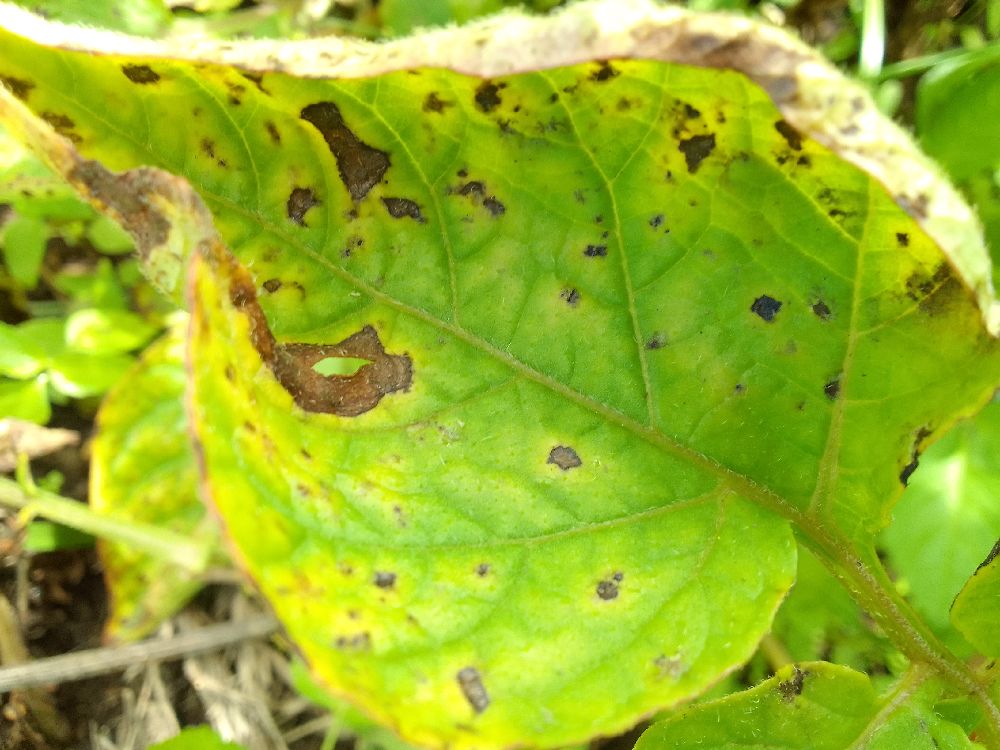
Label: Early blight